List of Elfen Lied characters

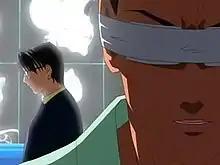
Kurama and Bando in the anime

is an operative in his mid-30s for the National Police Agency's Special Assault Team (SAT). Though he is fully human, he is as homicidal and apathetic to other people as the worst diclonii are. He is a hardy and effective soldier, even though he often disobeys orders so that he can indulge his need for violence.